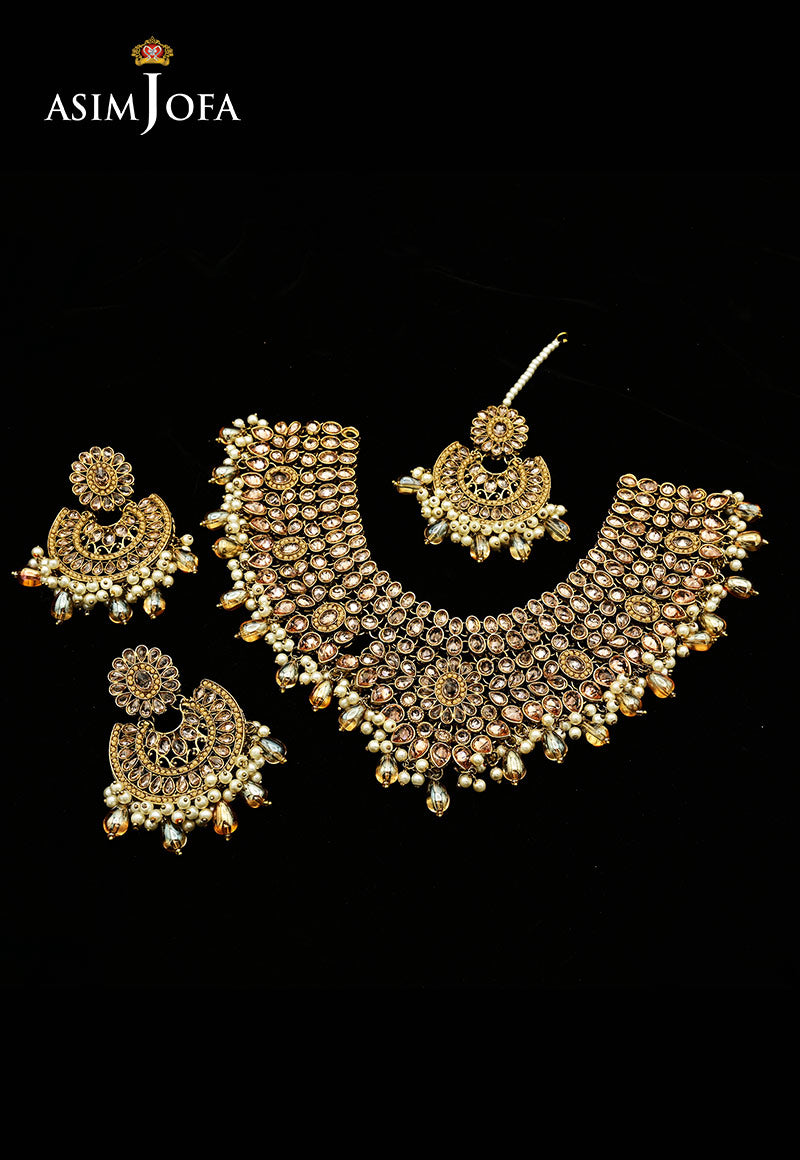
gold kundan necklace set